ZEPLIN-III

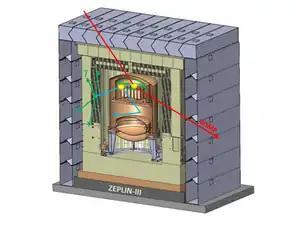
ZEPLIN-III experiment: the WIMP detector, built mainly out of copper, included two chambers within a cryostat vessel: the upper one contained 12 kg of active liquid xenon; an array of 31 photomultipliers operated immersed in the liquid to detect prompt scintillation as well as delayed electroluminescence from a thin gas layer above the liquid. The lower chamber contained liquid nitrogen to provide cooling. The detector was surrounded by Gd-loaded polypropylene to moderate and capture neutrons, a potential source of background. The gamma-rays from neutron capture were detected by 52 modules of plastic scintillator placed around the moderator. The shielding was completed by a 20-cm thick lead castle.

The ZEPLIN-III dark matter experiment attempted to detect galactic WIMPs using a 12 kg liquid xenon target. It operated from 2006 to 2011 at the Boulby Underground Laboratory in Loftus, North Yorkshire. This was the last in a series of xenon-based experiments in the ZEPLIN programme pursued originally by the UK Dark Matter Collaboration (UKDMC). The ZEPLIN-III project was led by Imperial College London and also included the Rutherford Appleton Laboratory and the University of Edinburgh in the UK, as well as LIP-Coimbra in Portugal and ITEP-Moscow in Russia. It ruled out cross-sections for elastic scattering of WIMPs off nucleons above 3.9 × 10 pb (3.9 × 10 cm) from the two science runs conducted at Boulby (83 days in 2008 and 319 days in 2010/11).